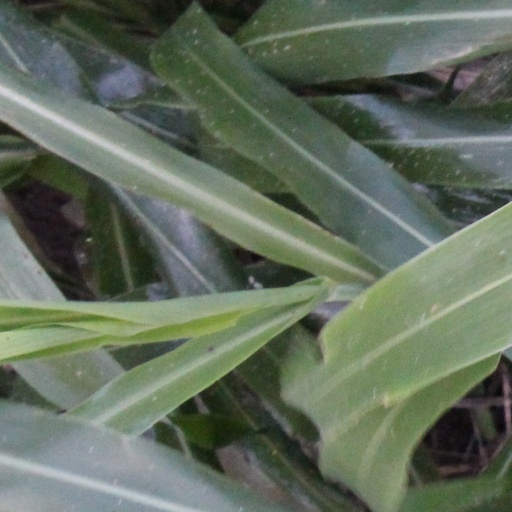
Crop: sorghum